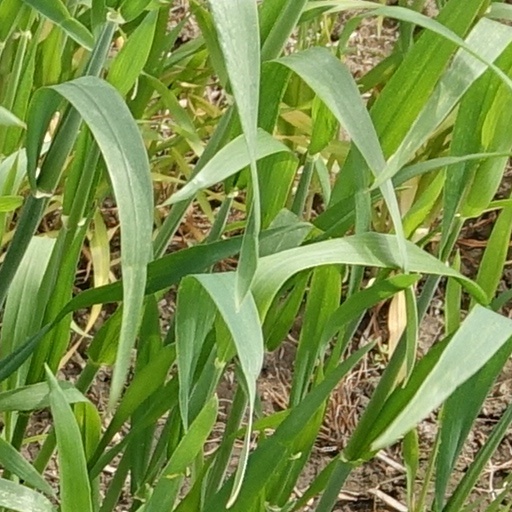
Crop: wheat